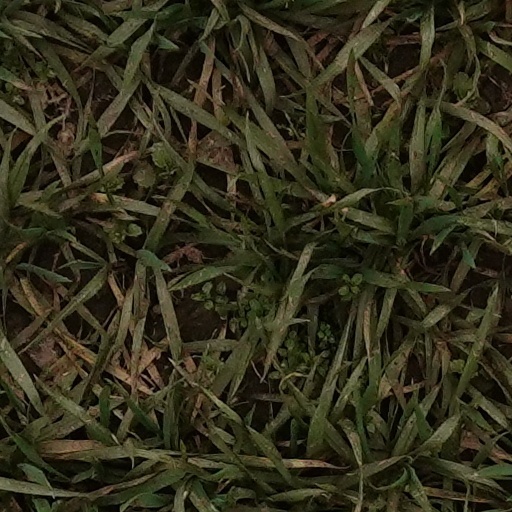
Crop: wheat